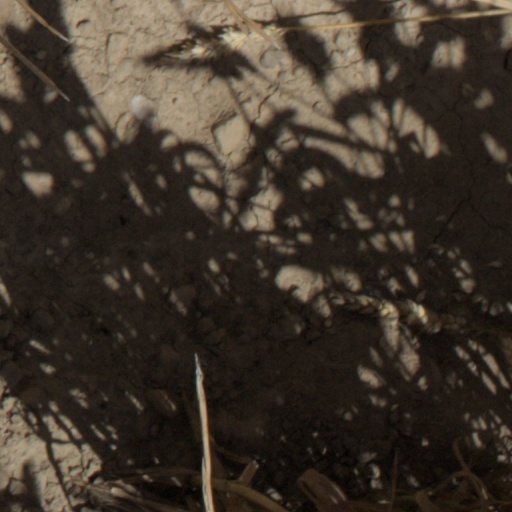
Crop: wheat